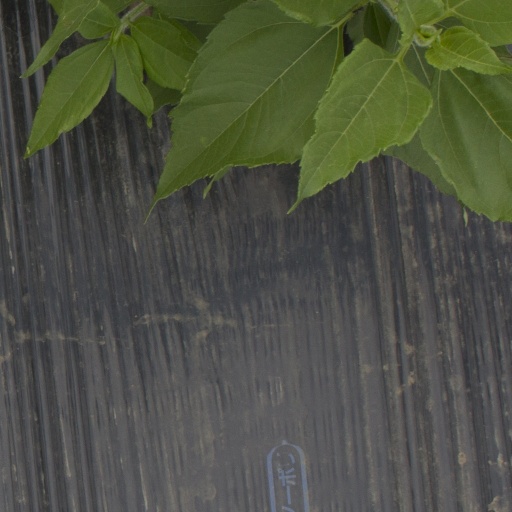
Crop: Jerusalem artichoke